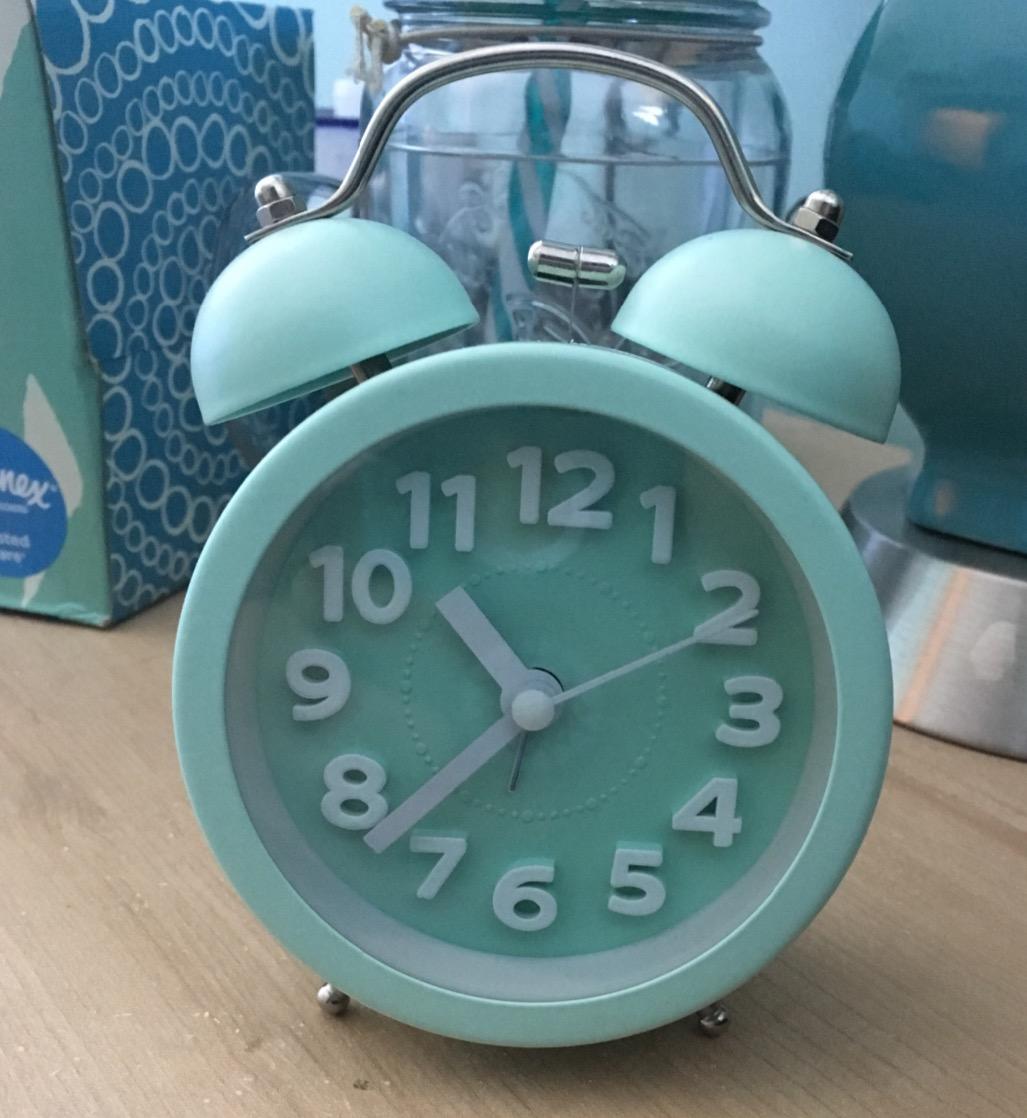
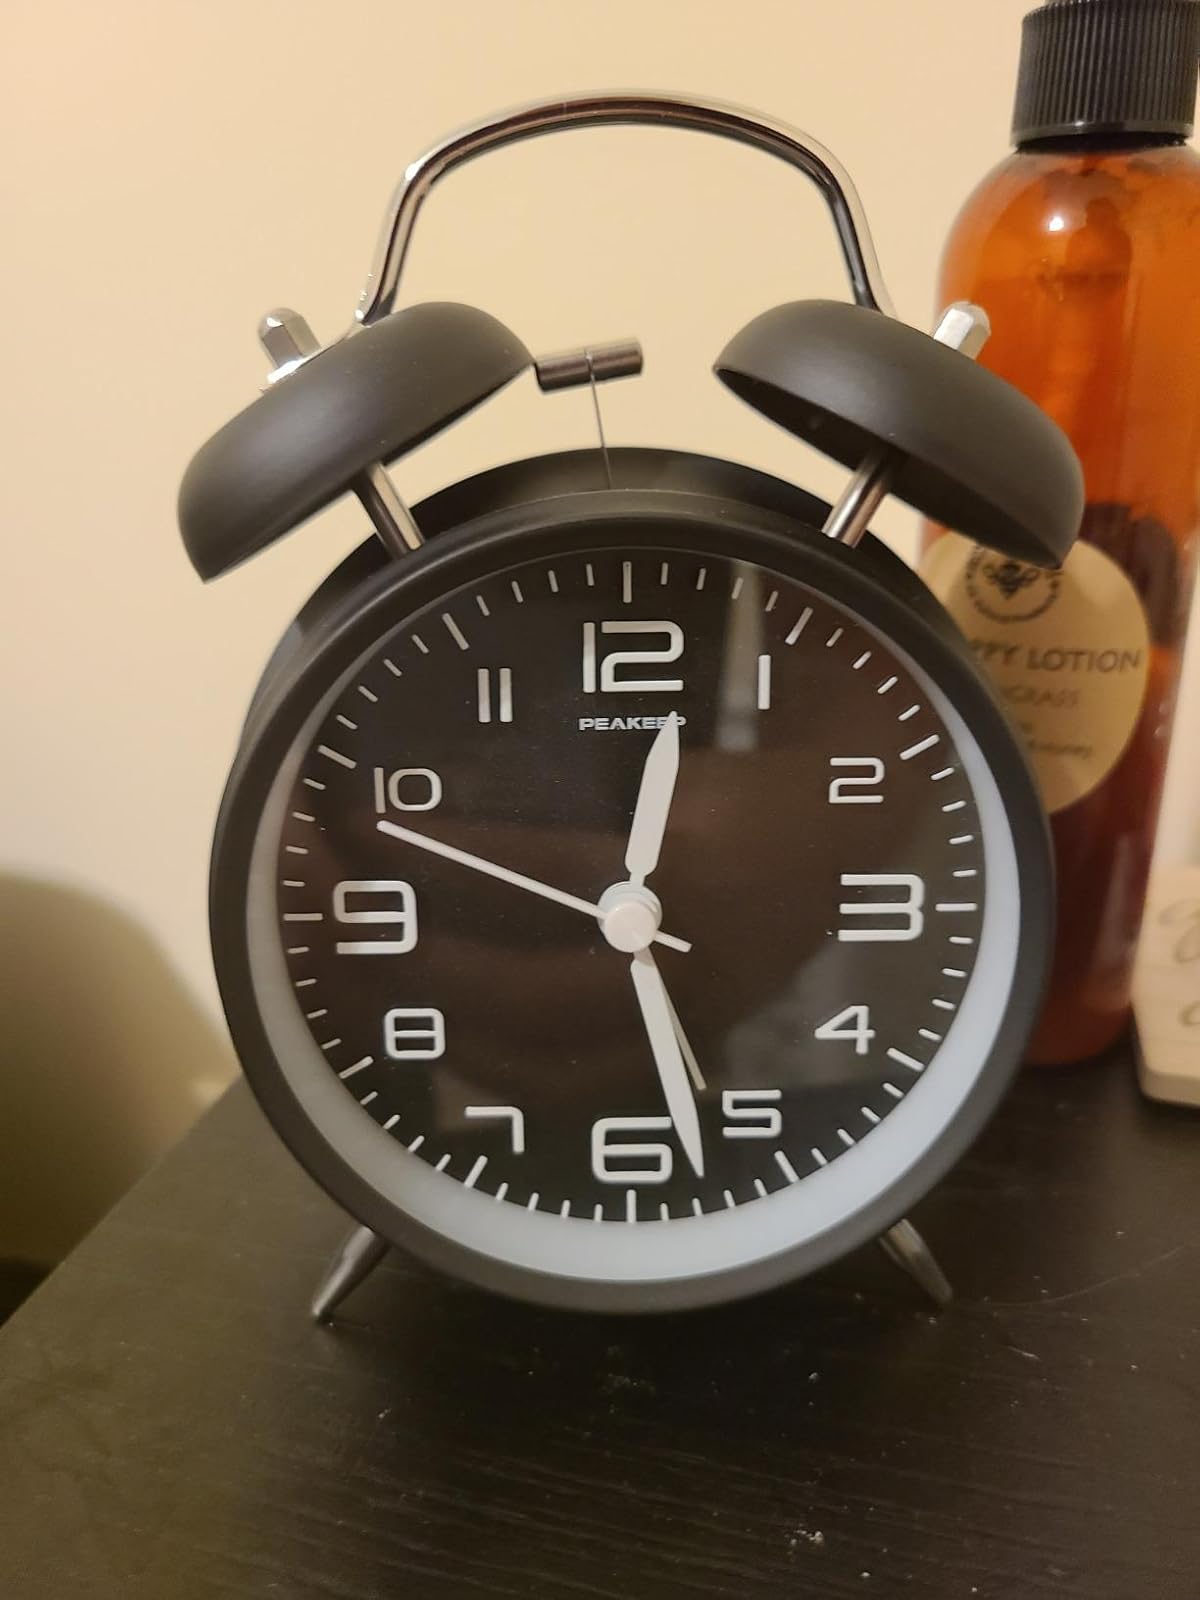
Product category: clock
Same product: no